Jero N° 9 Antwerpen (1911)

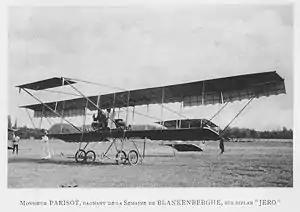

The Jéro N° 9 Antwerpen 1911 aeroplane was born from the close cooperation between Belgian adventurer Pierre de Caters and the Bollekens Brothers. It was intended to appear at the Aviator stand at the Motor Show of 1910-1911, and especially to take part in the Circuit of Belgium in 1911.